European Parliament

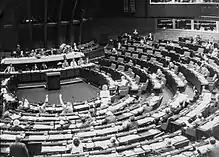
A plenary session in the Palace of Europe in April 1985, in Strasbourg, France. It was the EP's hemicycle until 1999 when a new building was constructed in Strasbourg, France.

The Parliament, like the other EU institutions, was not designed in its current form when it first met on 10 September 1952. One of the oldest common institutions, it began as the Common Assembly of the European Coal and Steel Community (ECSC). It was a consultative assembly of 78 appointed parliamentarians drawn from the national parliaments of member states, having no legislative powers. The change since its foundation was highlighted by Professor David Farrell of the University of Manchester: "For much of its life, the European Parliament could have been justly labelled a 'multi-lingual talking shop'."